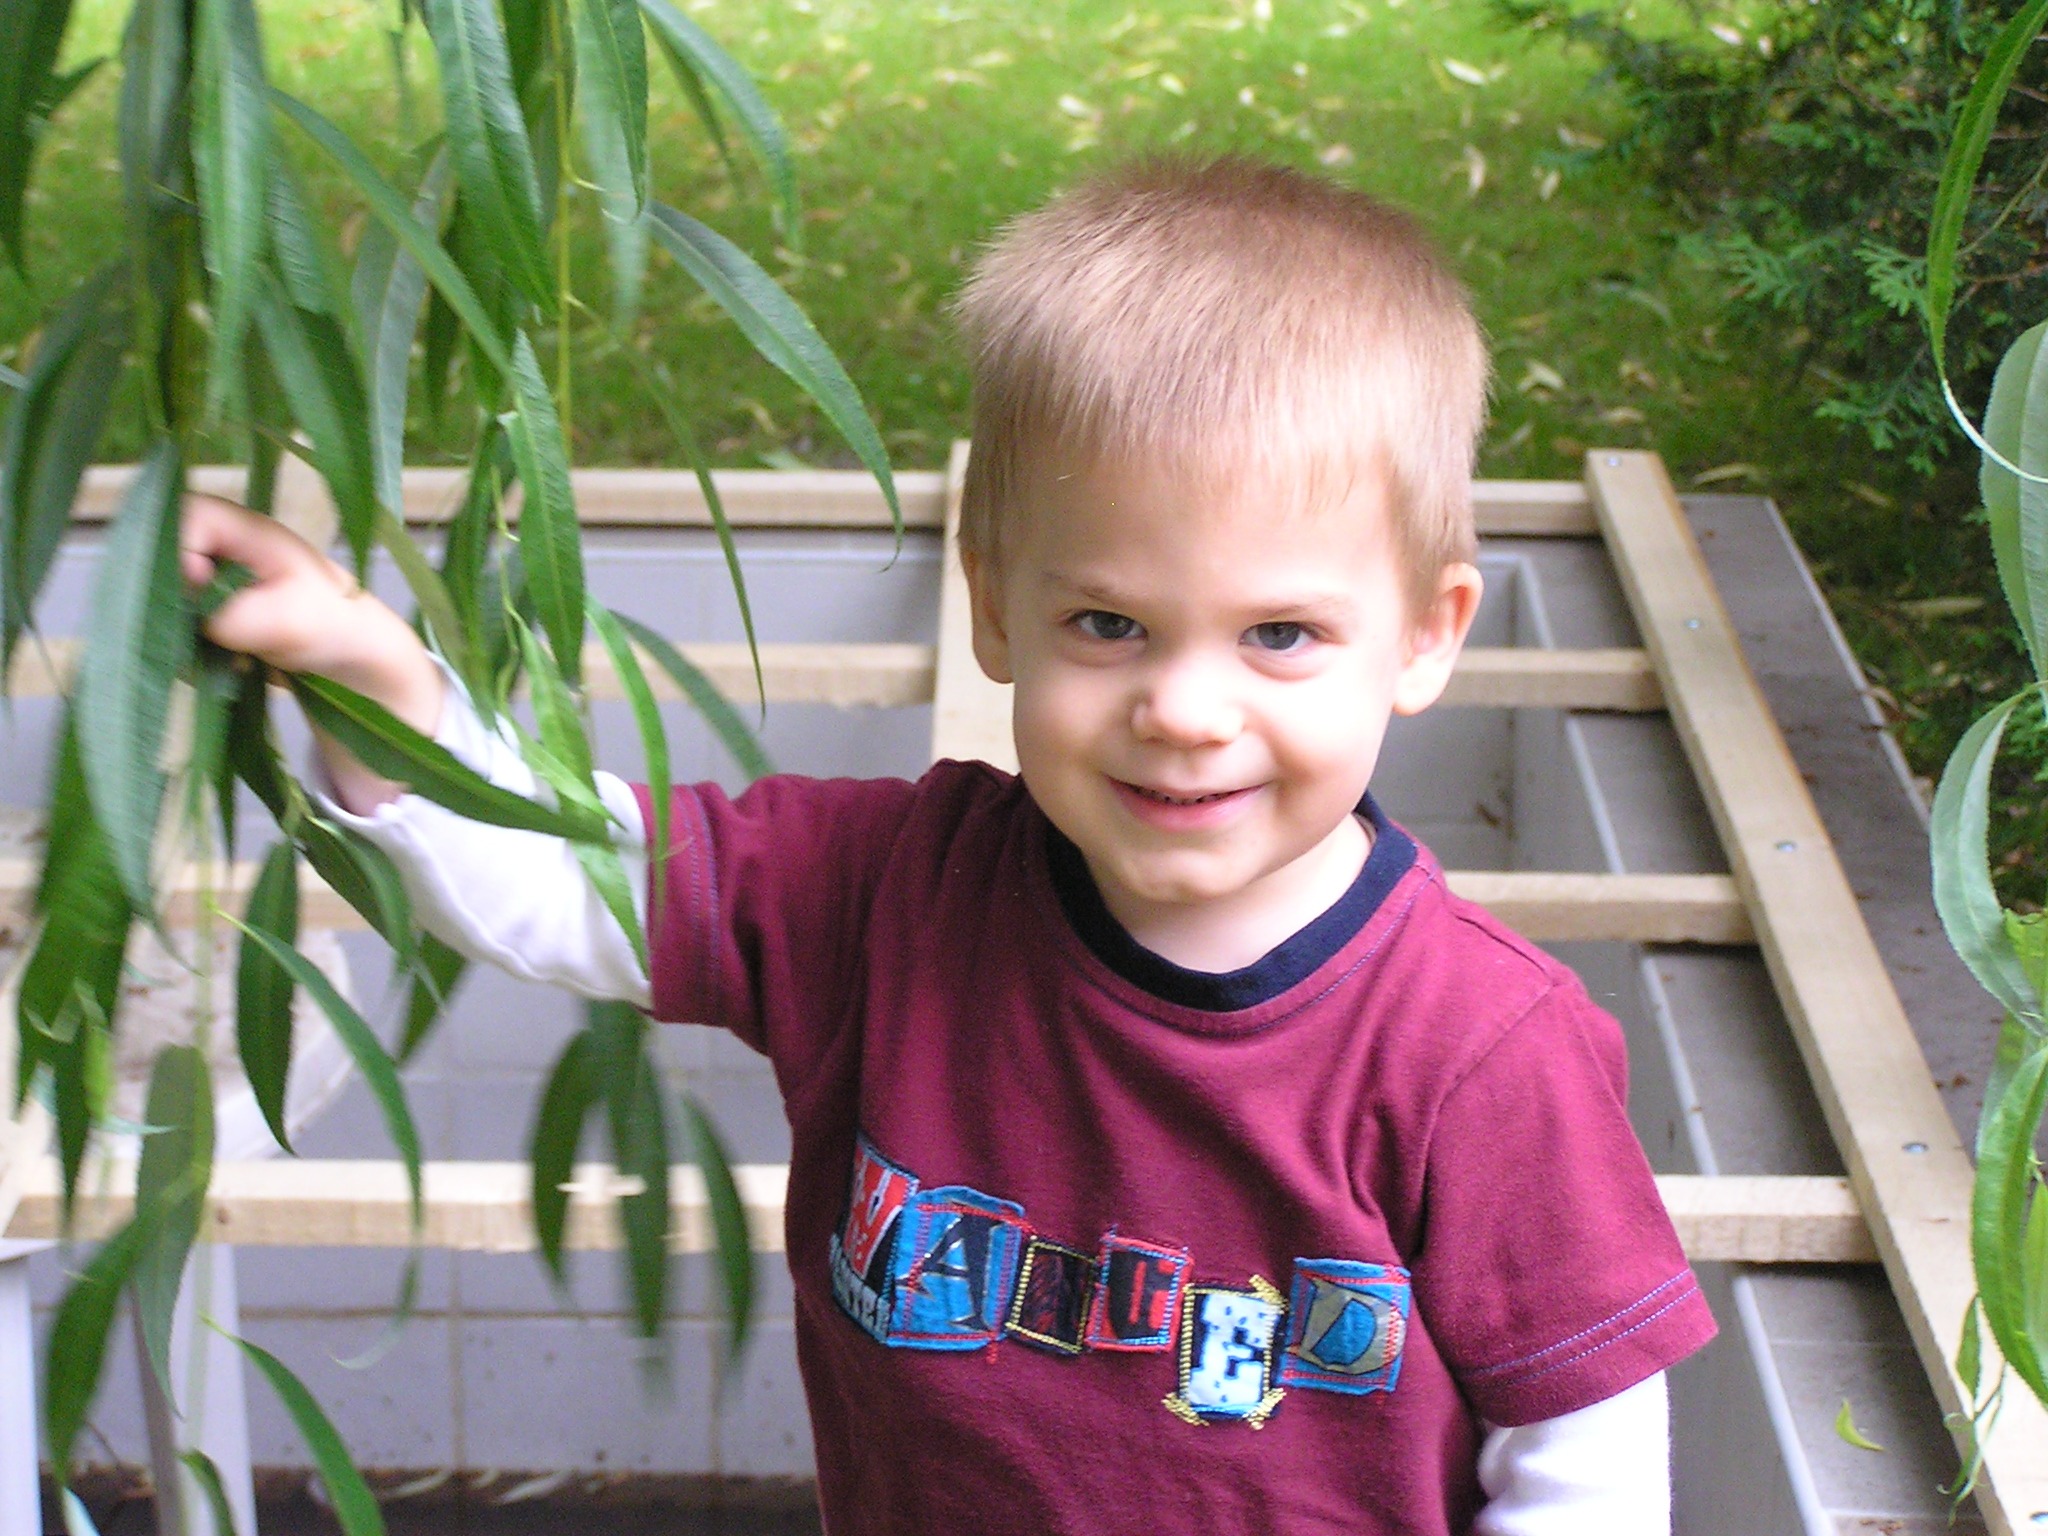
person, people, play, flower, boy, male, spring, child, garden, smile, infant, toddler, little boy, sorry willow